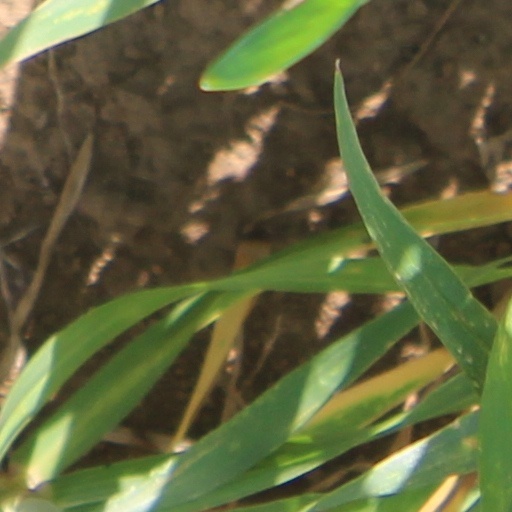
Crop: wheat